National Resistance Museum, Luxembourg

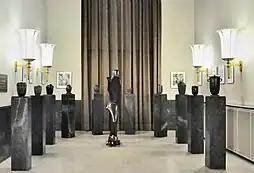

Since September 2009, temporary exhibitions have been displayed in the museum. Approximately every six months a new exhibition is shown: